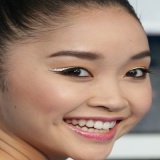
diễn viên Lana Condor